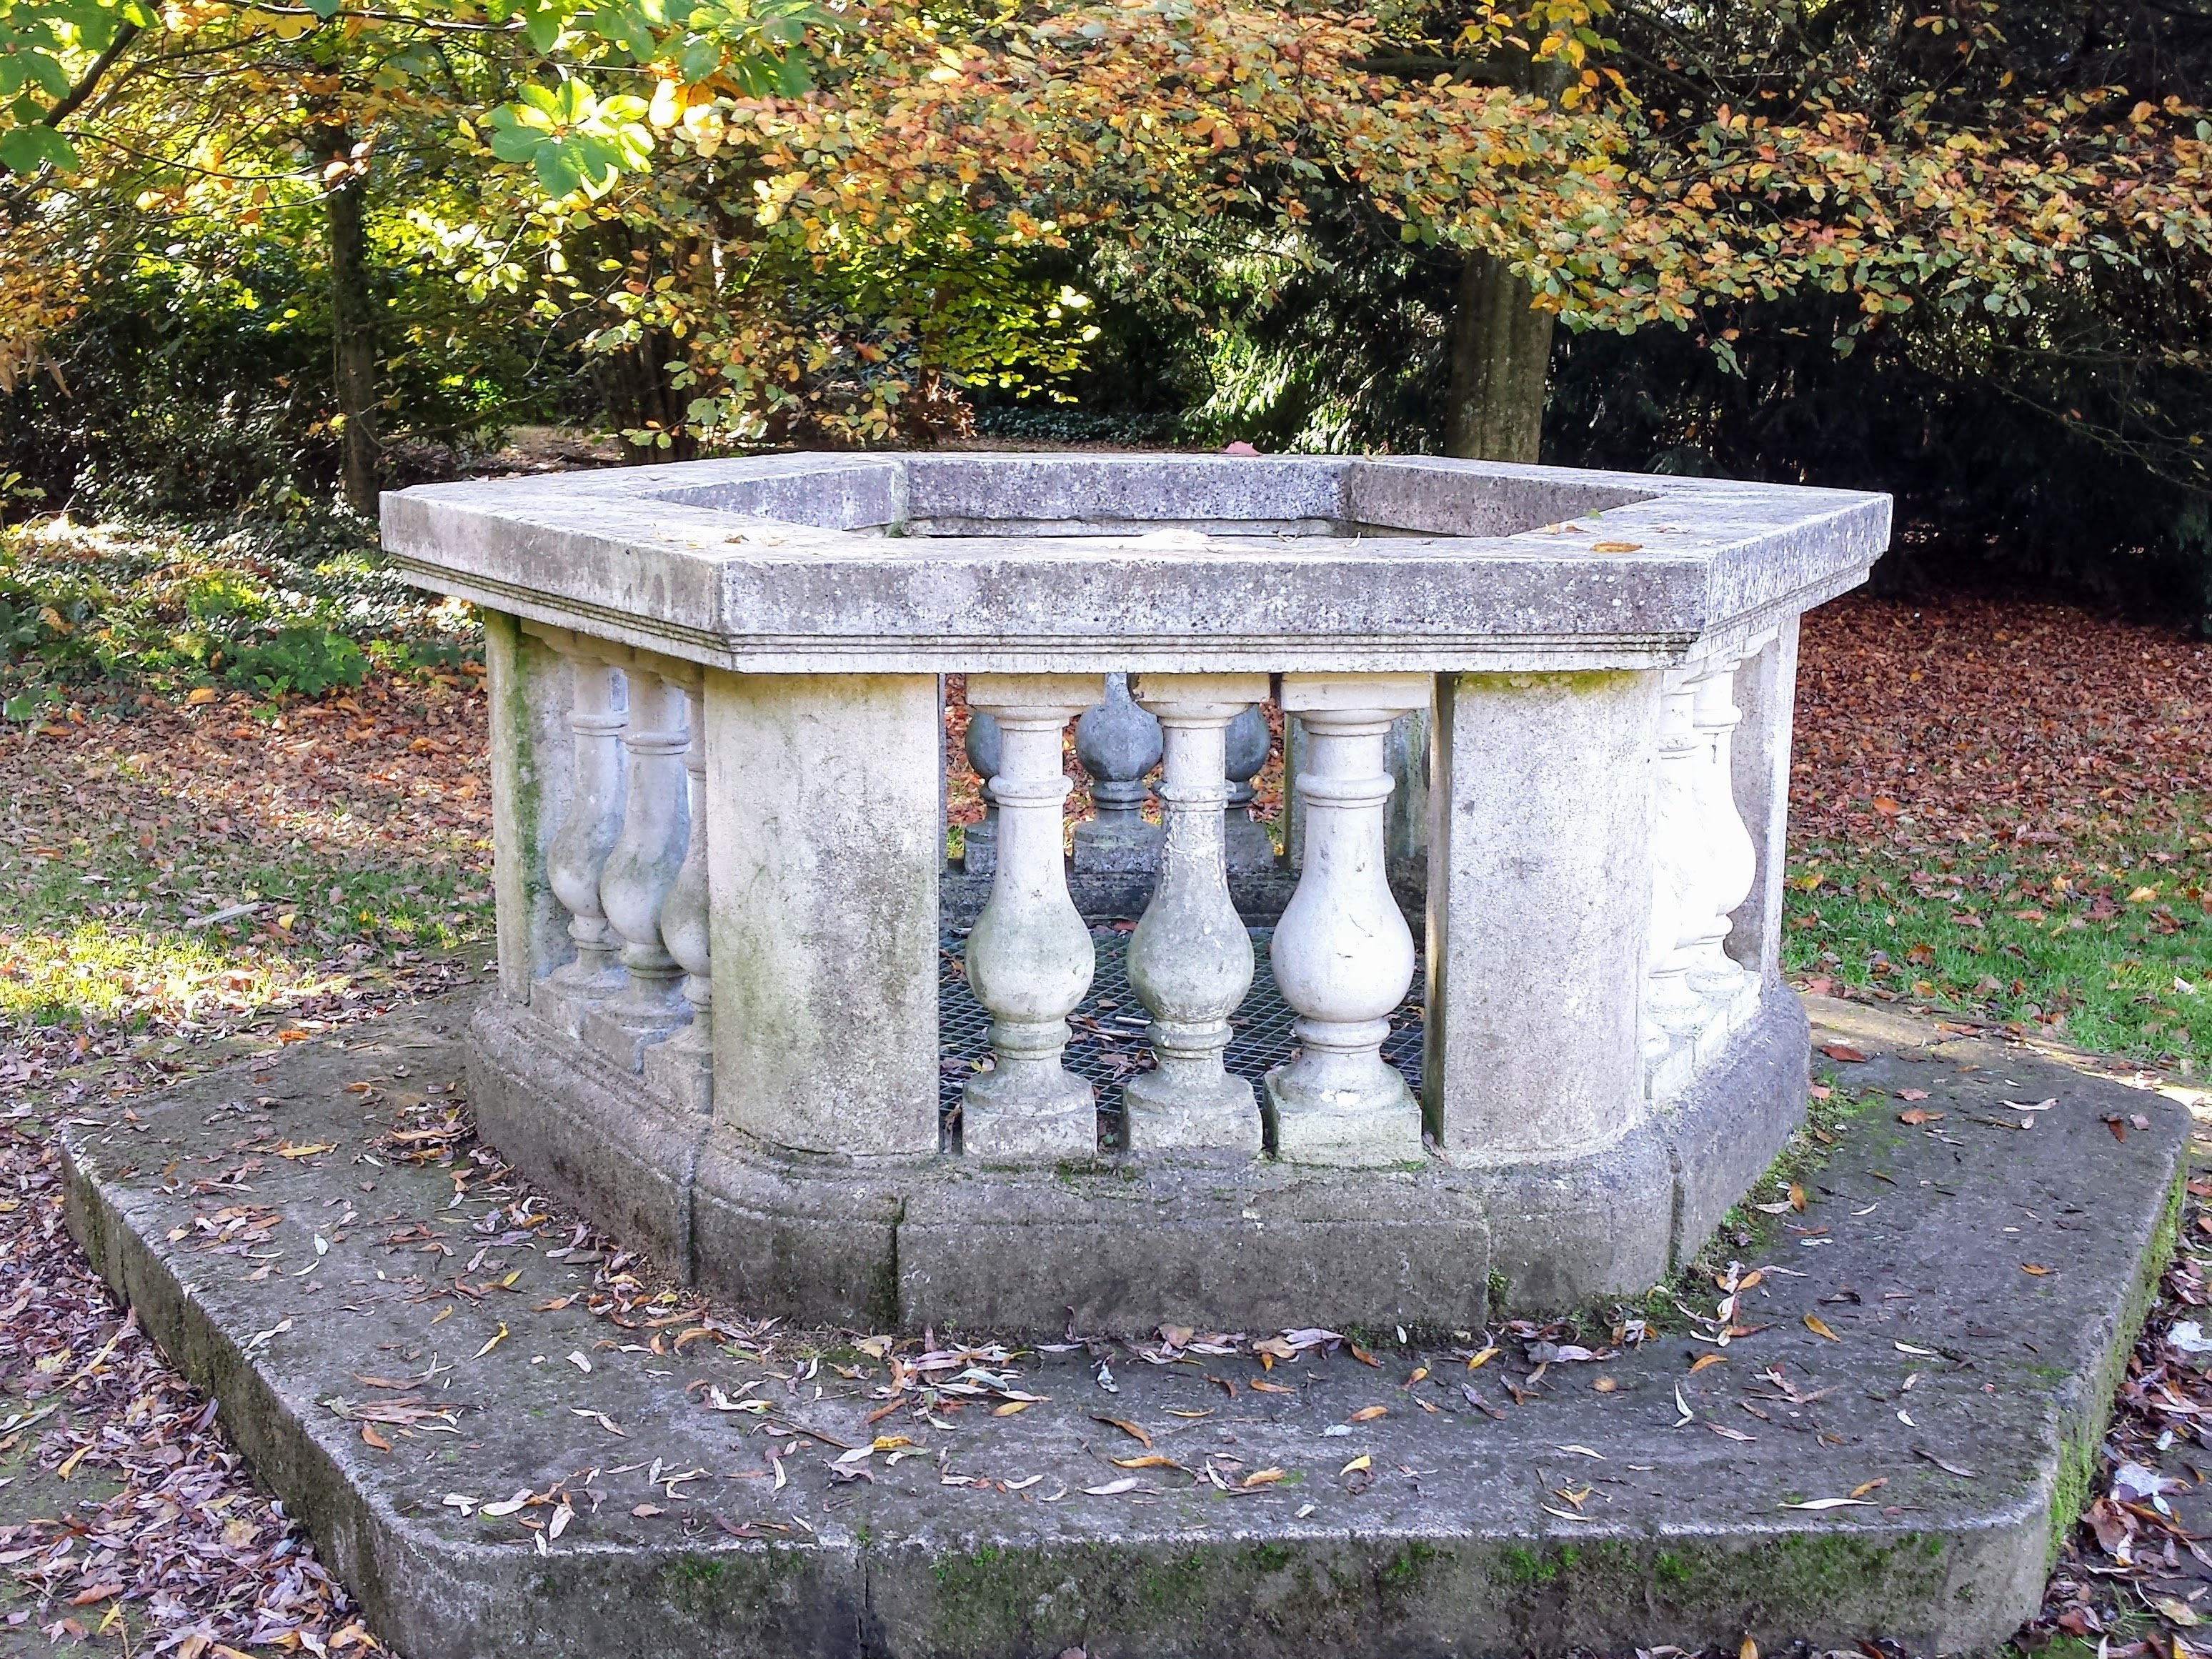
autumn, park, backyard, garden, grave, memorial, well, fountain, water feature, brasschaat